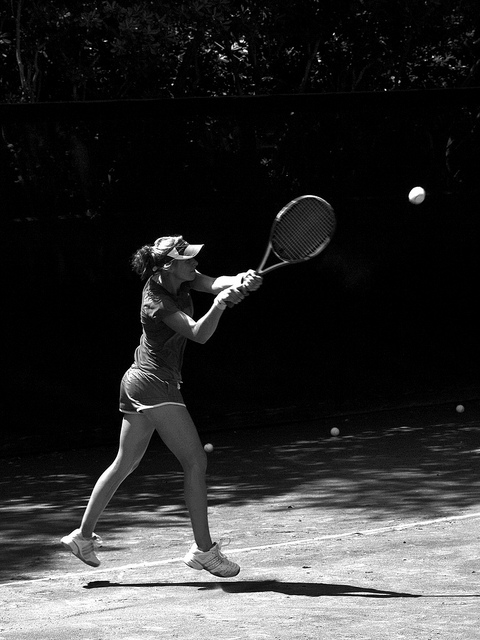
người phụ nữ đang cầm vợt tennis nhảy lên đánh bóng